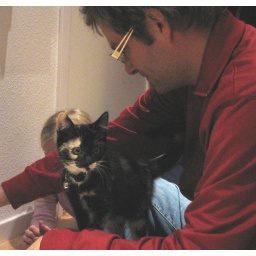
new cat in the house :-)